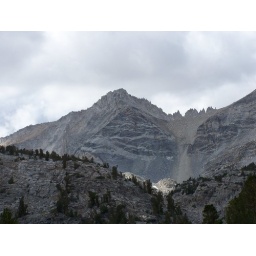
ridge above rock lake